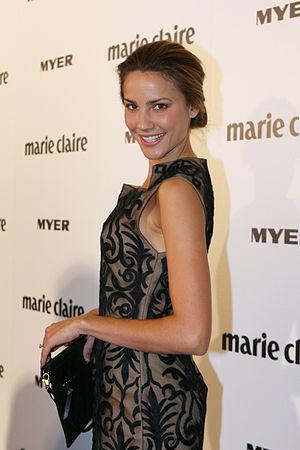
Miss Univers 2009, est la 58ᵉ édition du concours Miss Univers, qui a lieu le 23 août 2009 à Atlantis Paradise Island, aux Bahamas. La cérémonie a été animé par l'actrice Claudia Jordan et l'animateur de radio américain Billy Bush, qui avait déjà présenté l'élection en 2003, 2004 et 2005.